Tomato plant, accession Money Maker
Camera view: bottom (45 deg); turntable rotation: 240 degrees
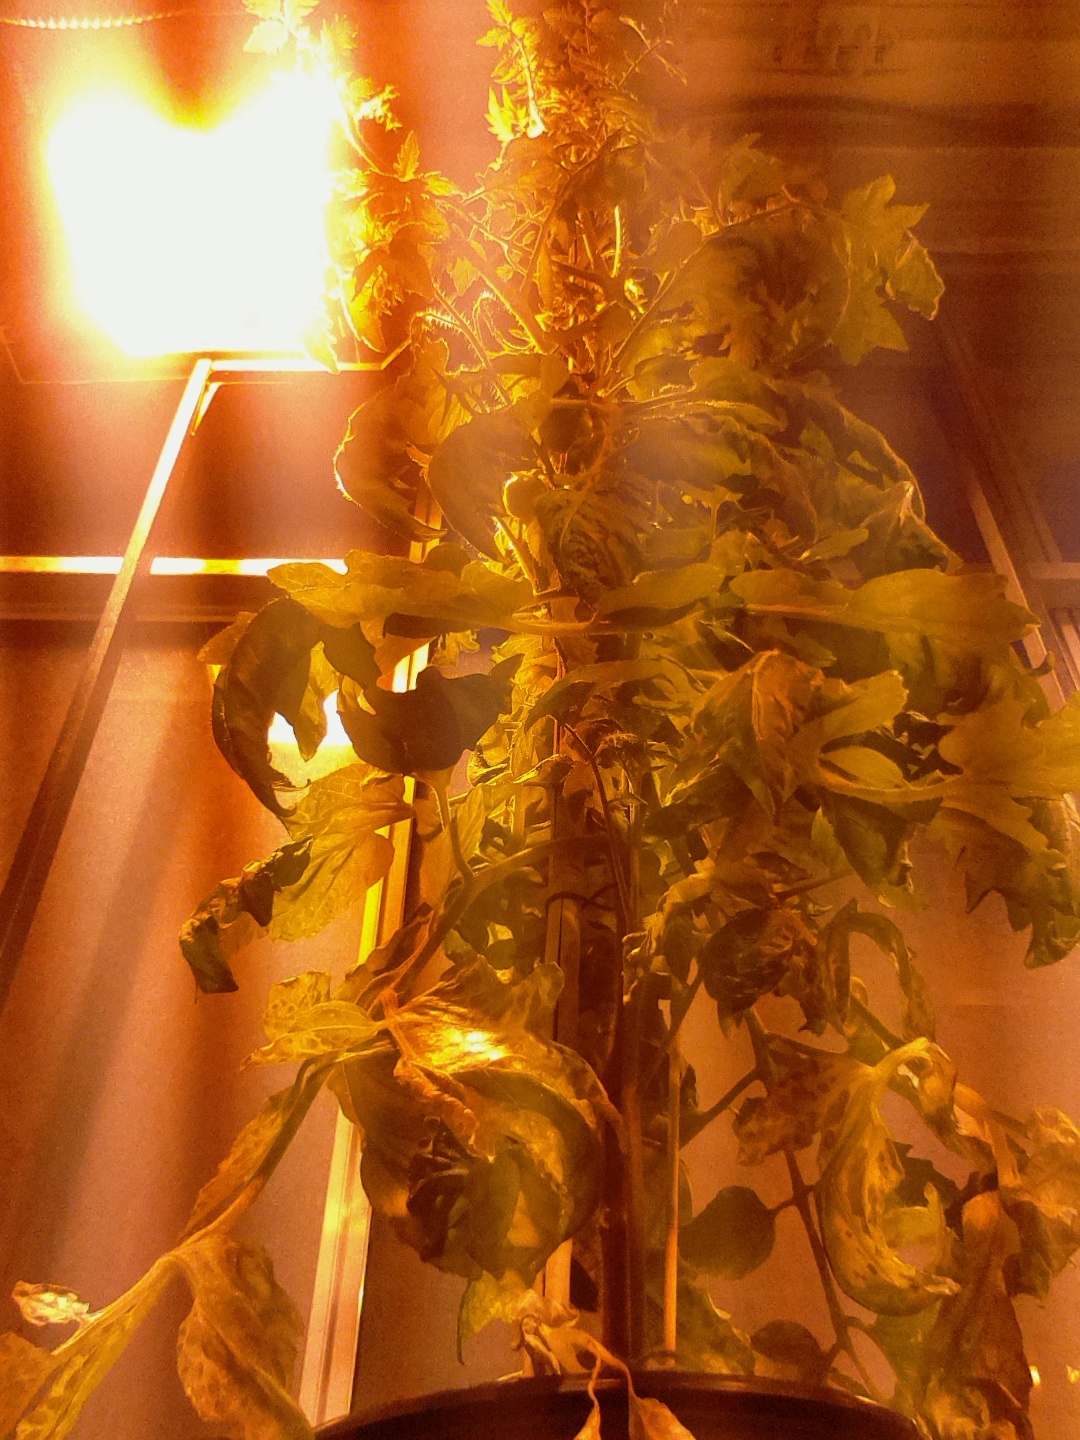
BBCH growth stage 73: 30%-40% of final fruit size